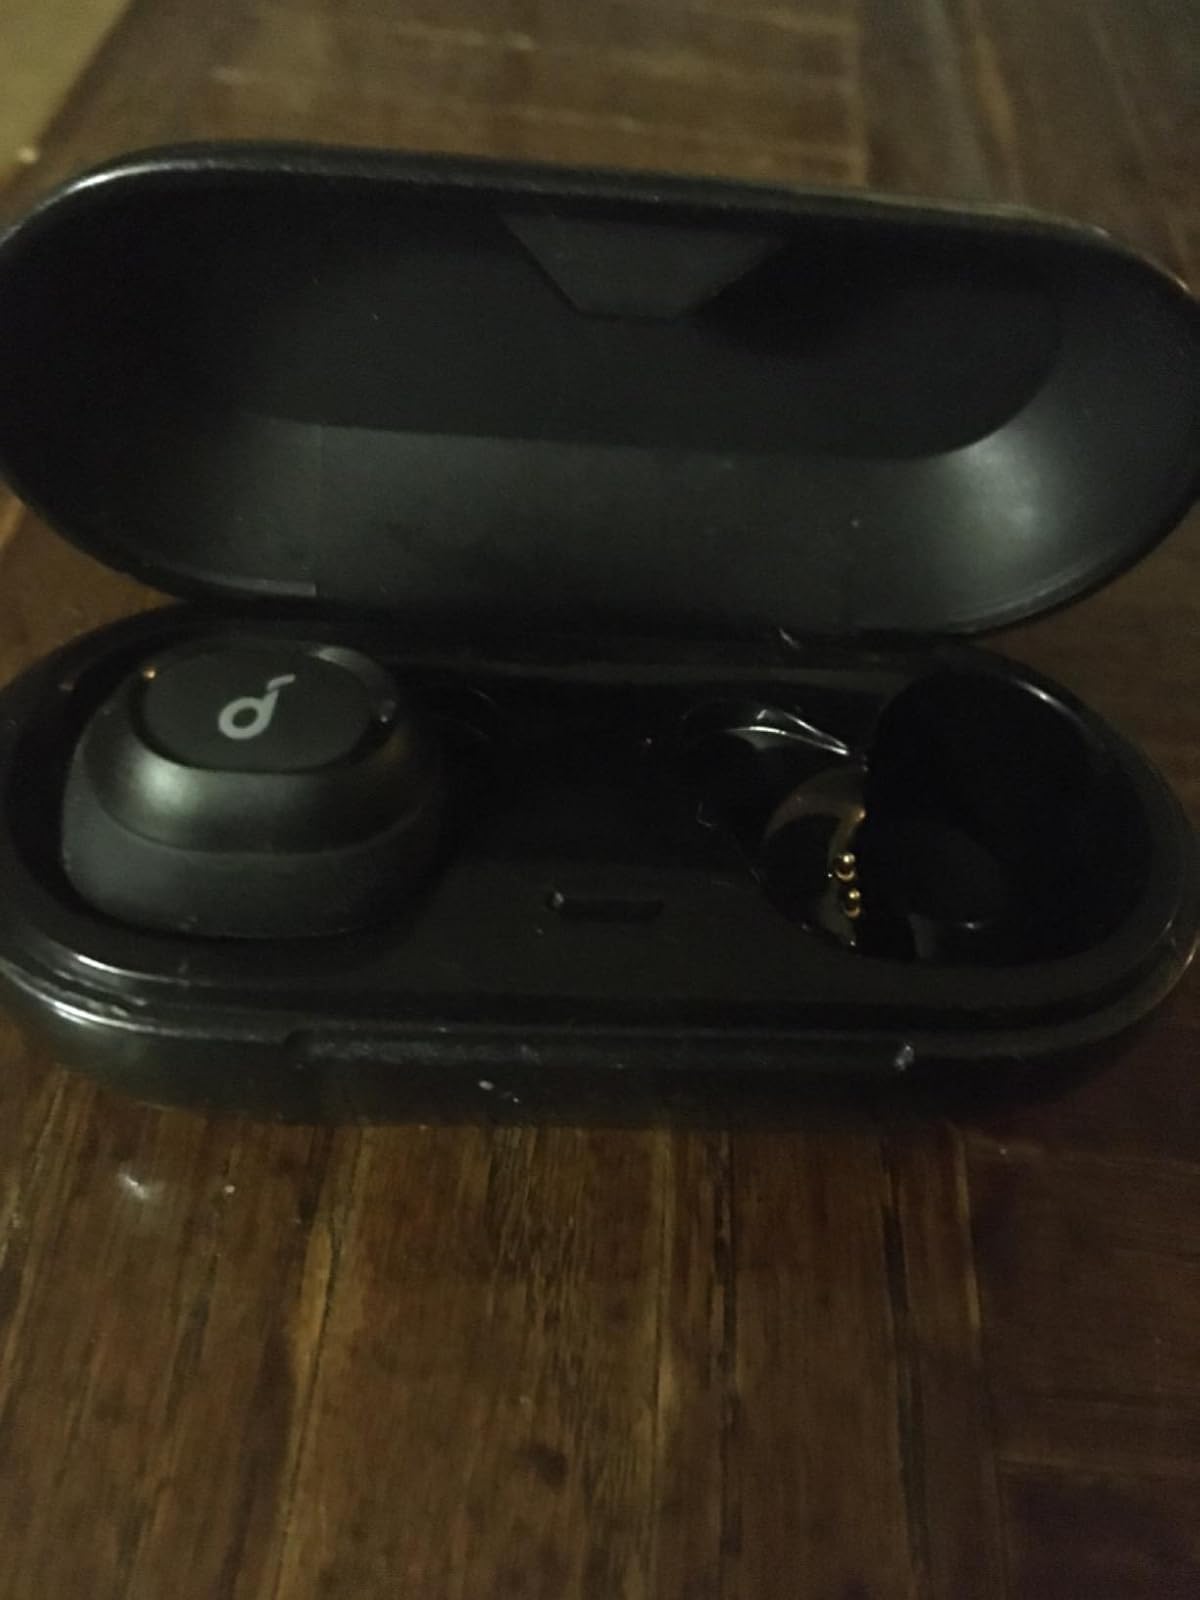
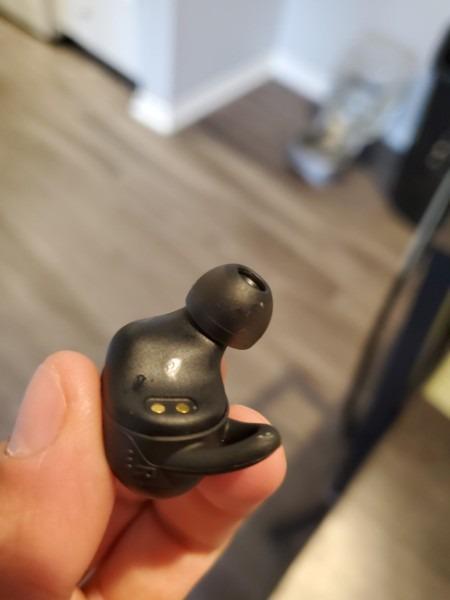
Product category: earbuds
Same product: yes